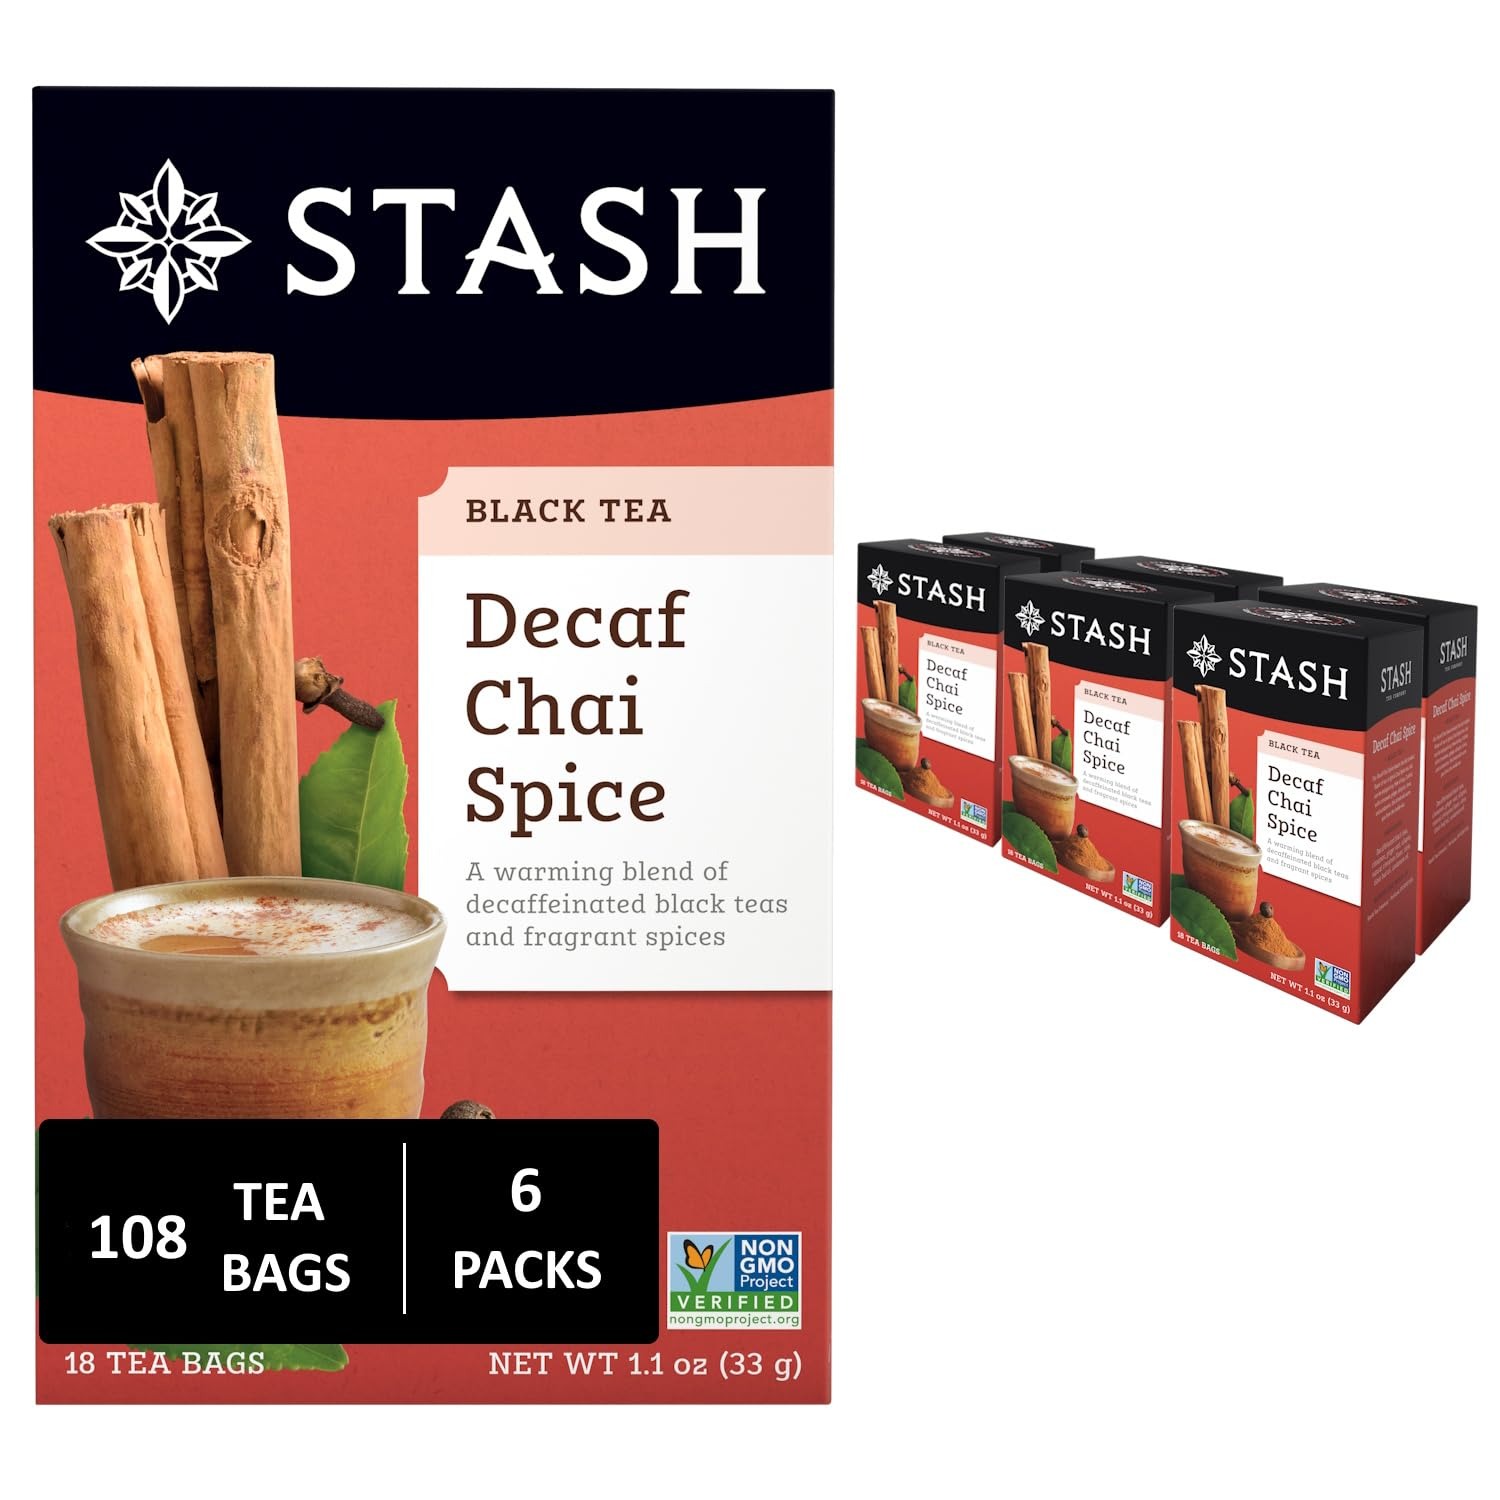
Item Name: Stash Tea Decaf Chai Spice Black Tea - Decaf, Non-GMO Project Verified Premium Tea with No Artificial Ingredients, 18 Count (Pack of 6) - 108 Bags Total
Bullet Point 1: A WARMING AND SPICY DECAF CHAI: This chai blends decaffeinated black teas, cinnamon, ginger root, cloves, cardamom oil, and allspice to deliver a cup that is strong and slightly sweet with lingering notes of warm spices
Bullet Point 2: Brewing up Goodness: All Stash Teas are Non-GMO Verified, Certified Kosher Parve, and never contain artificial ingredients. They also contain zero calories, so you can feel great about treating yourself!
Bullet Point 3: Savour the Goodness: Our teas are made with top-quality ingredients that are meticulously chosen and blended to an artful balance. Every Stash Tea flavor is designed to turn your daily ritual into a joyful moment of tranquility
Bullet Point 4: Over 100 Flavors: With classic and unique flavors of black, green, chai, oolong, rooibos, and white teas, as well as gift sets, iced teas, sampler variety packs, and assorted loose-leaf teas, Stash has a little something special for everyone.
Bullet Point 5: Who we are: Stash was brought to life by two hippies in Portland, OR in the 1970's. We’re proudly family-owned, minority-owned and woman led.
Value: 108.0
Unit: Count

Price: 36.885